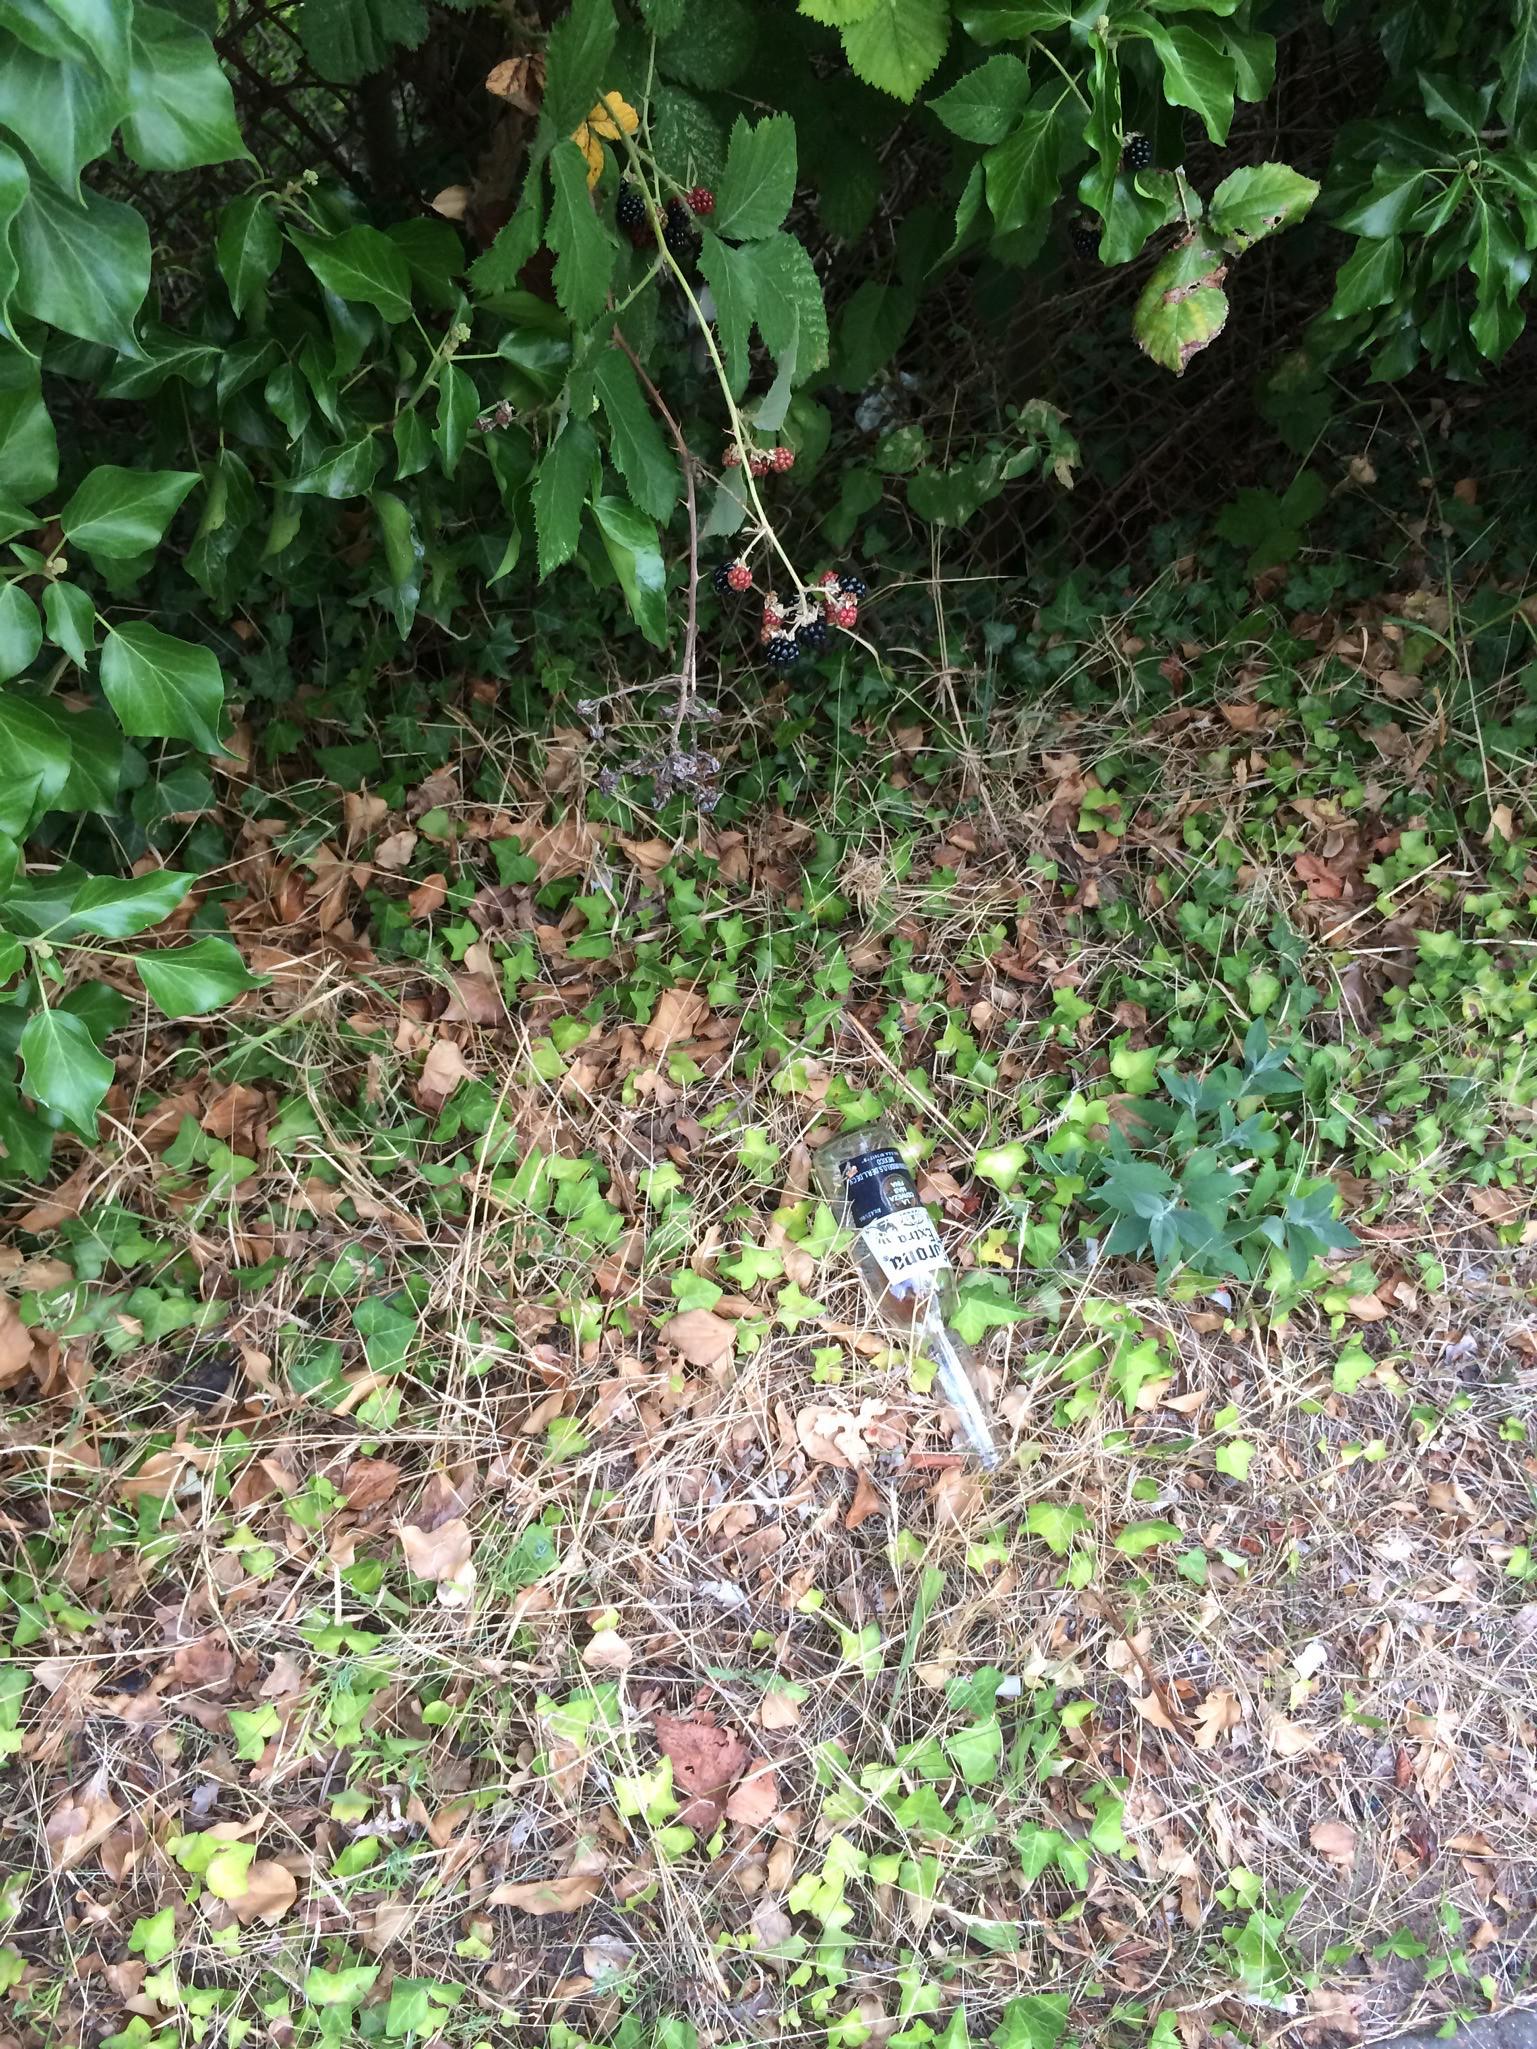
Object: Glass bottle (Bottle)